Geographies of the Holocaust

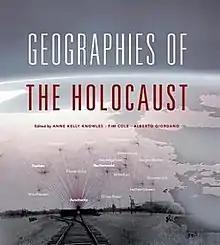
First edition

Geographies of the Holocaust is a 2014 book published by Indiana University Press, based on a 2007 conference of the same name at the Center for Advanced Holocaust Studies.